Mandarin Immersion Magnet School

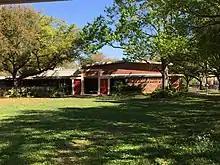
Former campus (vacated before fall 2016).

The school opened in the former Maud W. Gordon Elementary School. Before 2012, Gordon had no zoning boundary of its own and it drew excess students from apartments west of Bellaire, in Houston, to relieve other schools in Houston west of Bellaire such as Benavidez, Cunningham, Elrod, and Milne. From its opening to 1953 to 1983, Gordon served as a neighborhood school. After its closure, Gordon temporarily housed the Post Oak School and later served as administrative offices. It re-opened as a relief school in 1988 for Elrod and Cunningham schools. It was scheduled to re-open in September 1988.